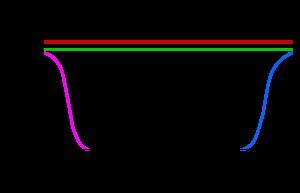
Un effet maternel est un effet se manifestant lorsque le phénotype d’une mère affecte directement le phénotype de ses descendants et donc la valeur sélective de celle-ci.
L'ovogenèse et l'embryogenèse de la drosophile sont les processus de développement de l'ovocyte de la drosophile, puis la mise en place des organes après la fécondation. Chez cette espèce la mise en place des axes antéro-postérieur et dorsaux-ventral se fait avant la fécondation.